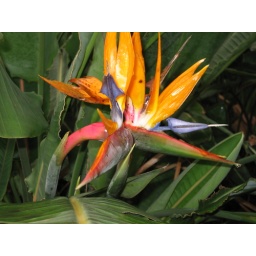
A flower around Los Angeles looking like a colorful crane, boasting a chameleon-like string of hiding places.